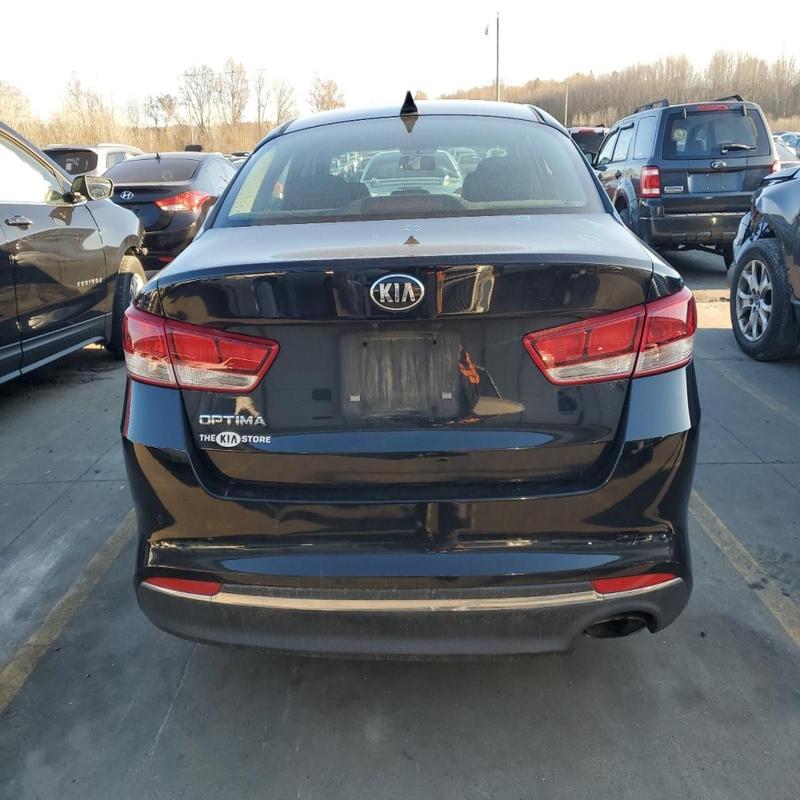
Aucun dommage détecté.
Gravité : aucun